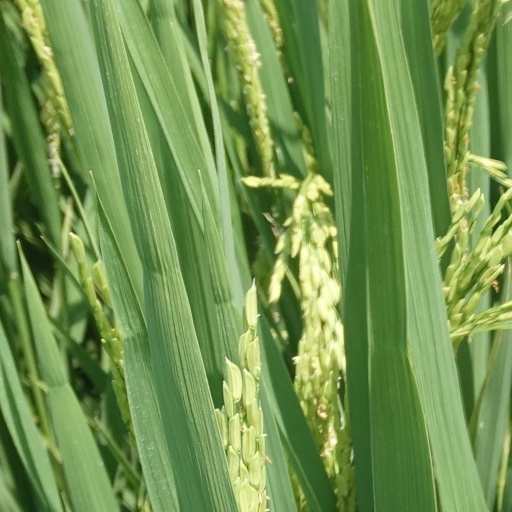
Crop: rice